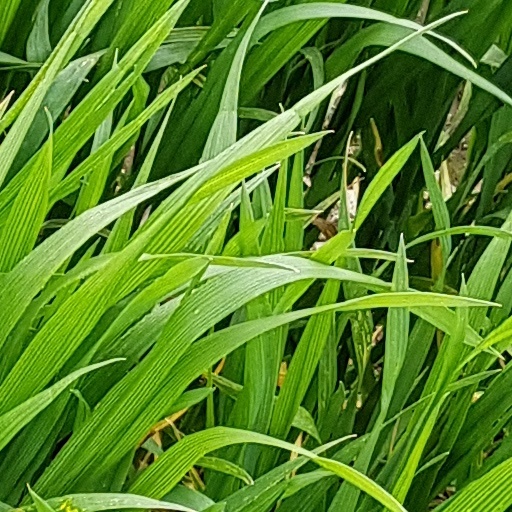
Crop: wheat